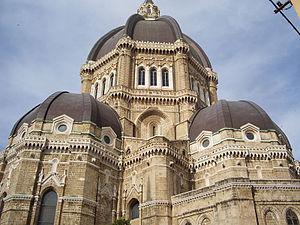
La cathédrale de Cerignola est une église catholique romaine de Cerignola, en Italie. Il s'agit de la cathédrale du diocèse de Cerignola-Ascoli Satriano.